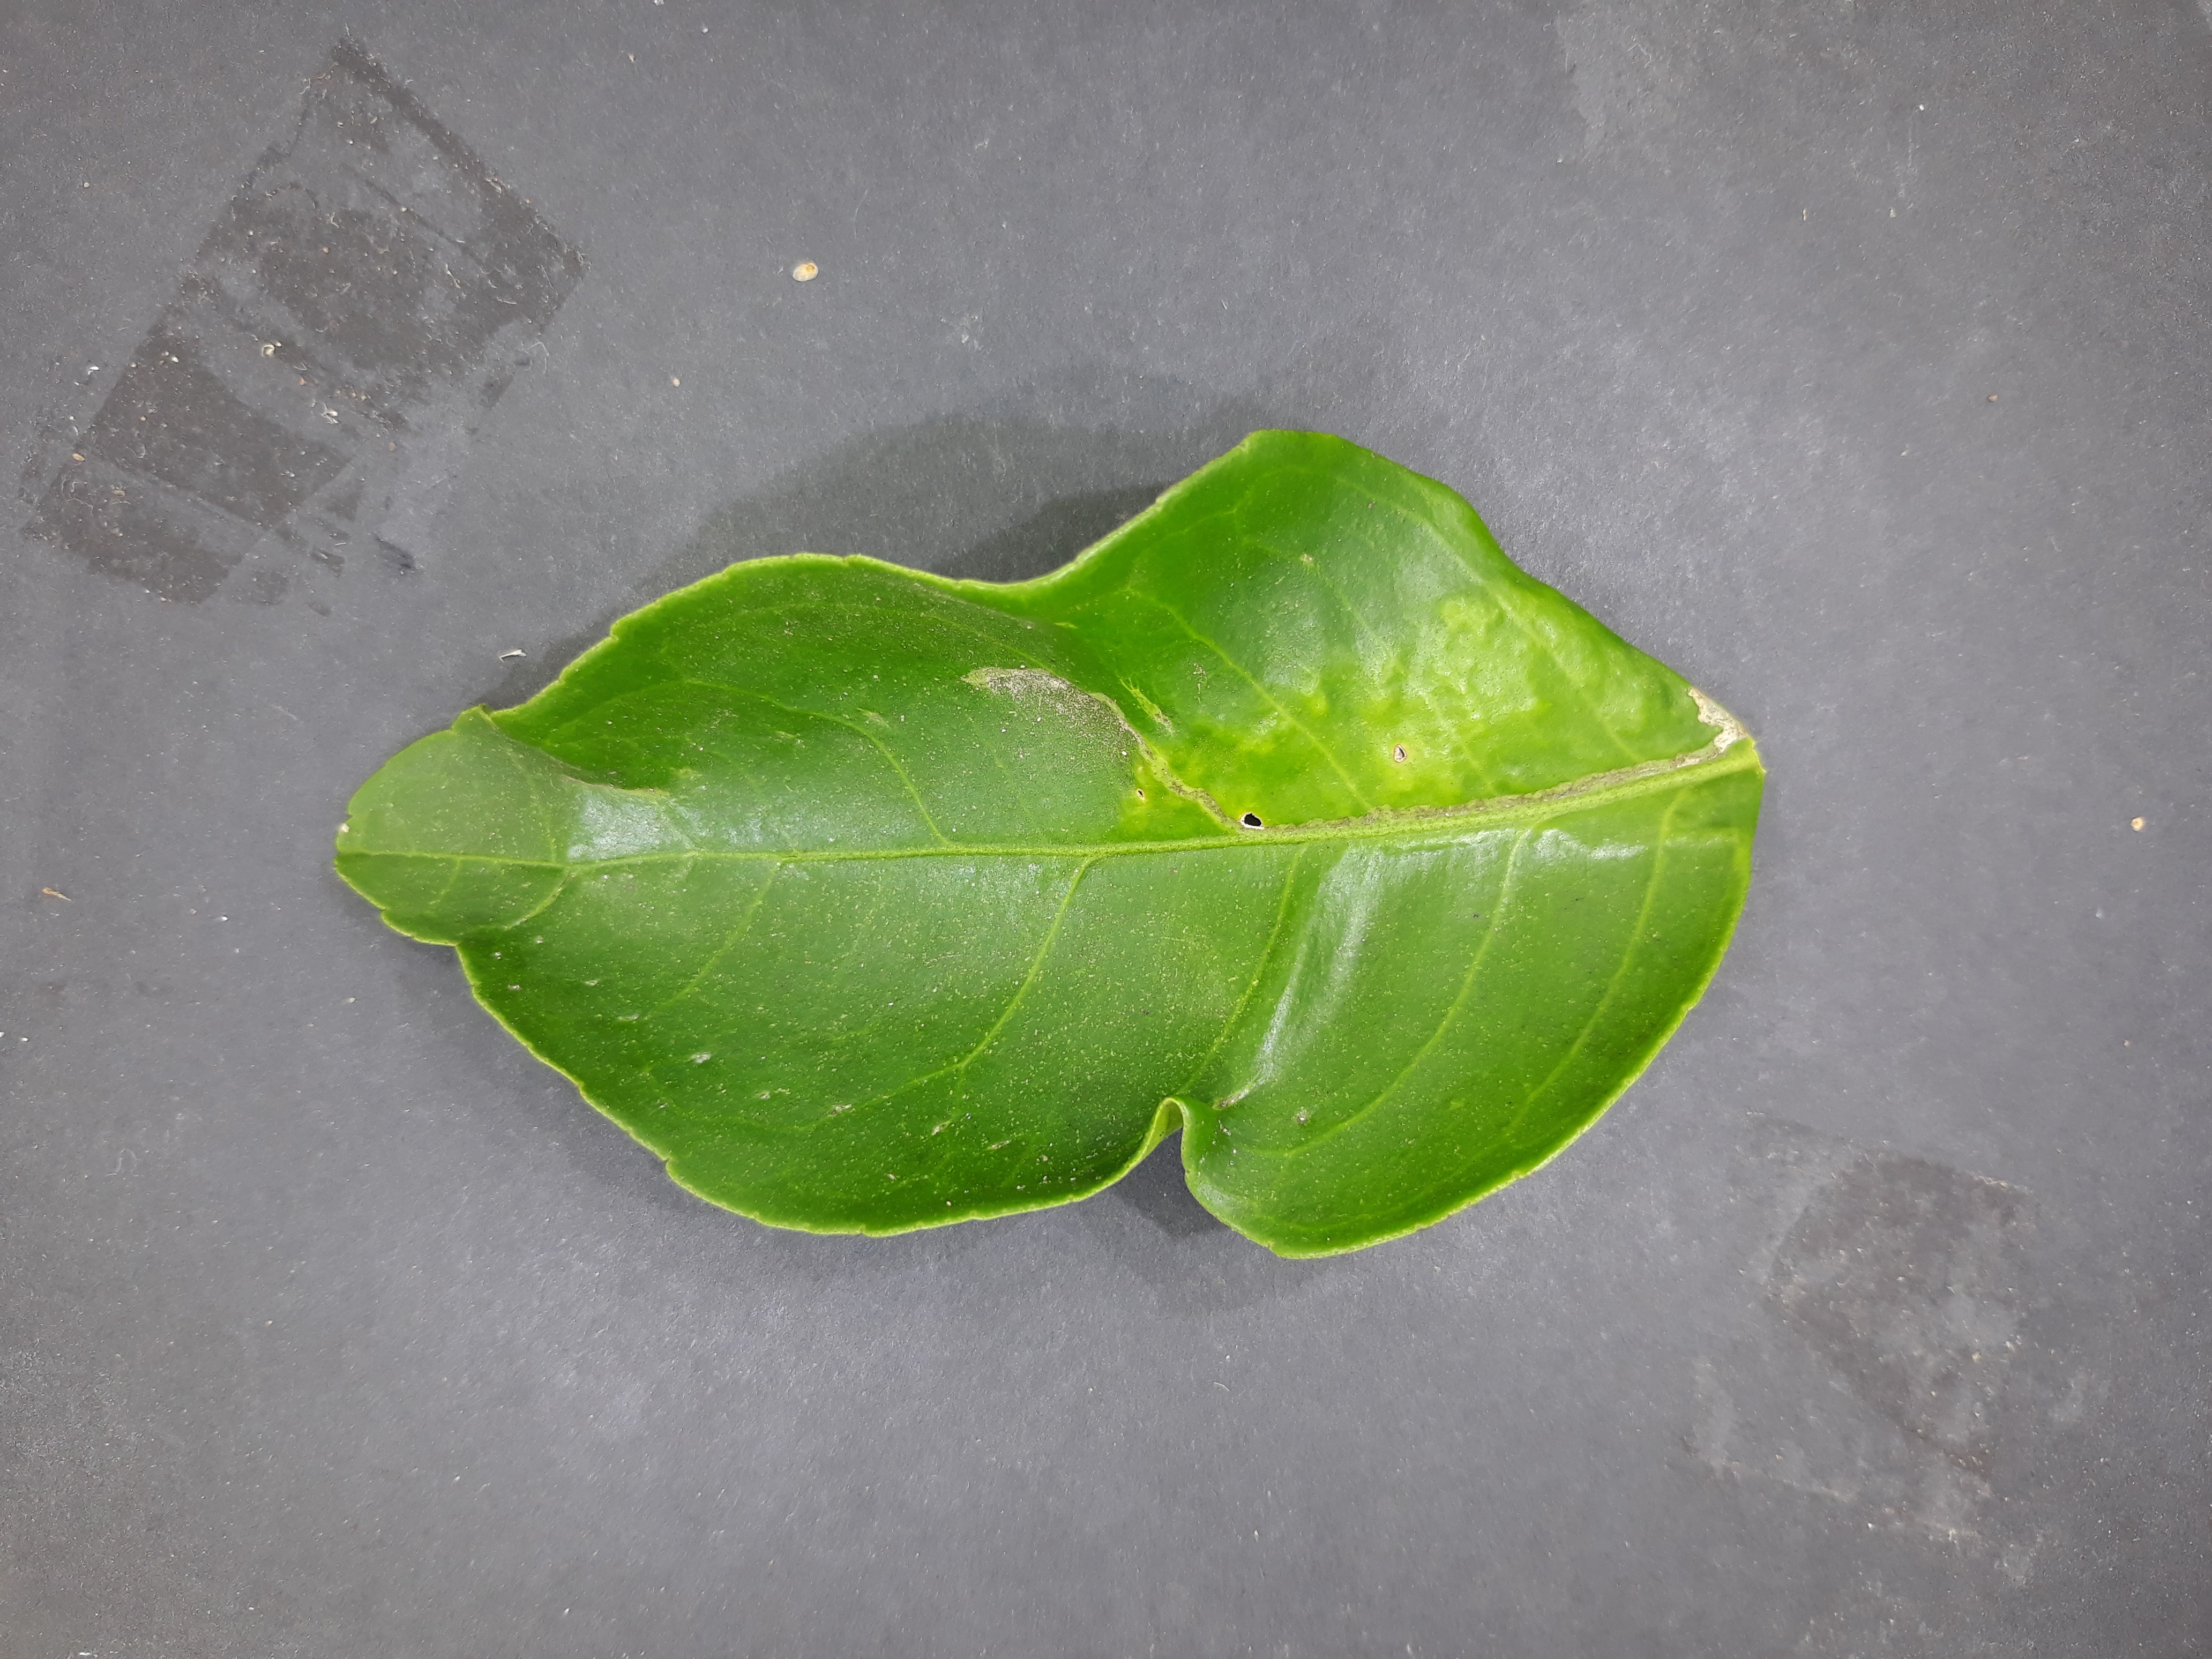
Label: Citrus_leafminer